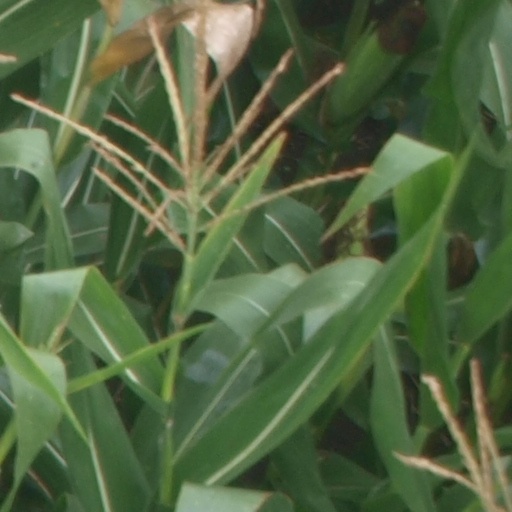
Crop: maize; corn